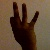
The image shows a hand gesture representing the number 9 in Indian Sign Language.